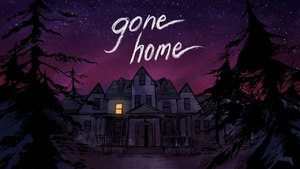
Gone Home est un jeu vidéo d'aventure développé par The Fullbright Company. Le jeu est sorti le 15 août 2013 sur Windows, OS X et Linux, le 12 février 2016 sur PlayStation 4 et Xbox One et le 6 septembre 2018 sur Nintendo Switch.